Charles Wellesley

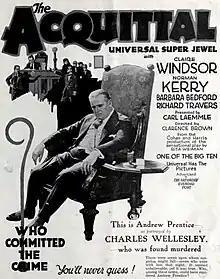
Advertisement for "The Acquittal" (1923) featuring Wellesley

Charles Wellesley (November 17, 1873 – July 24, 1946) was an Irish-born American actor of the silent era. He appeared in more than 80 films between 1913 and 1928. He was born in Dublin and died in Amityville, New York.